Nonsteroidal anti-inflammatory drug

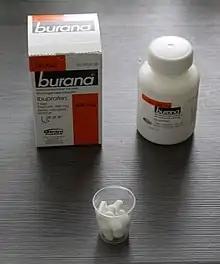
Burana 600 mg – ibuprofen package

NSAIDs can be classified based on their chemical structure or mechanism of action. Older NSAIDs were known long before their mechanism of action was elucidated and were, for this reason, classified by chemical structure or origin. Newer substances are more often classified by mechanism of action.